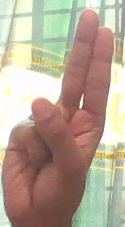
ASL sign: U